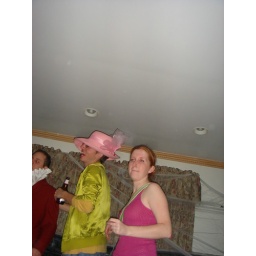
When the lady in the pink hat says "hey" you say "ho"